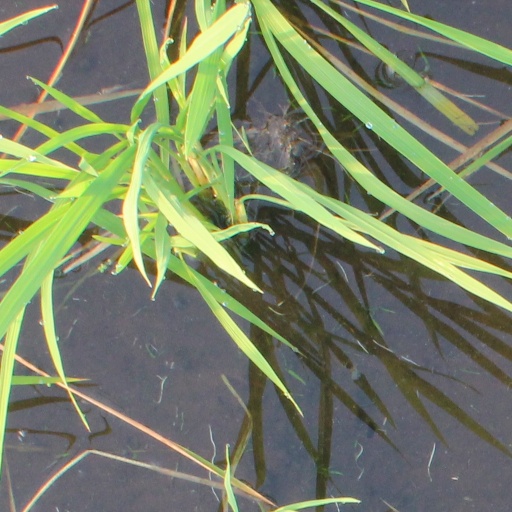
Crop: rice